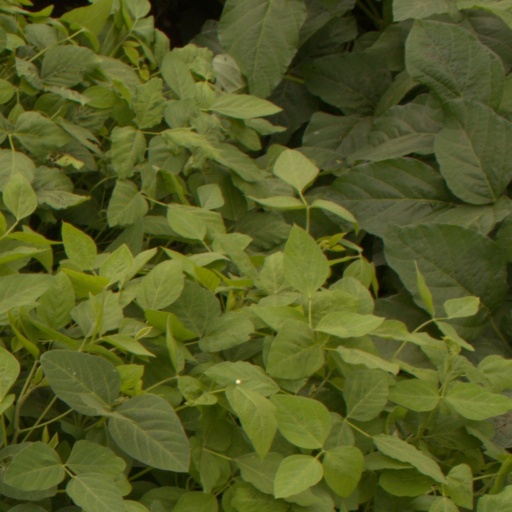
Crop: soybean